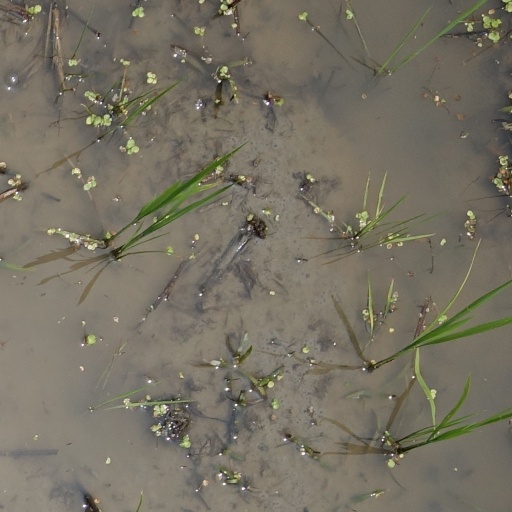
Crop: rice